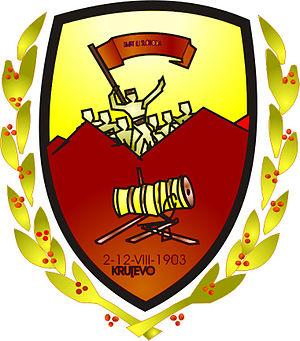
Drapeau de la municipalité de Kruševo